Chester Northgate railway station

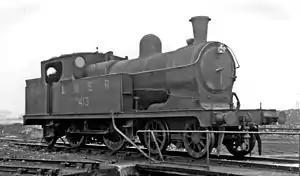
A former Great Central Class 9K at Chester Northgate locomotive depot in 1947

The station, which was located on Victoria Road in the Newtown area of the city, was originally planned by the West Cheshire Railway in 1865. A year later, the company was acquired by the Cheshire Lines Committee (CLC) which opened the station on 1 May 1875 for services to Manchester Central on the Mid-Cheshire Line via . The CLC track crossed the London, Midland and Scottish Railway and Great Western Railway line over a flying junction at Mickle Trafford.